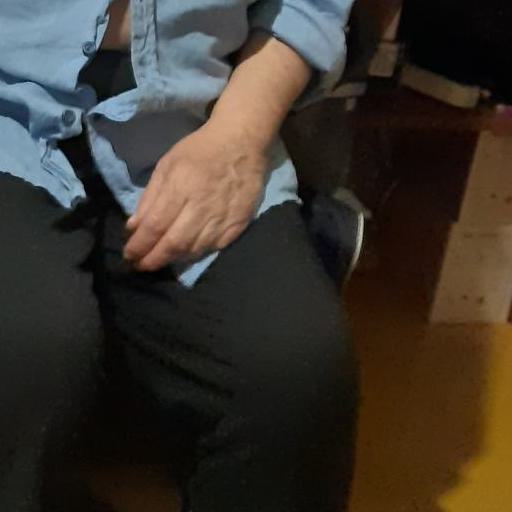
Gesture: no_gesture